Soul music

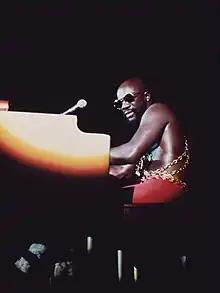
Isaac Hayes performing in 1973

The terms "deep soul" and "Southern soul" generally refer to a driving, energetic soul style combining R&B's energy with pulsating southern United States gospel music sounds. Memphis, Tennessee, label Stax Records nurtured a distinctive sound, which included putting vocals further back in the mix than most contemporary R&B records, using vibrant horn parts in place of background vocals, and a focus on the low end of the frequency spectrum. The vast majority of Stax releases were backed by house bands Booker T & the MGs (with Booker T. Jones, Steve Cropper, Duck Dunn, and Al Jackson) and the Memphis Horns (the splinter horn section of the Mar-Keys, trumpeter Wayne Jackson and saxophonist Andrew Love).